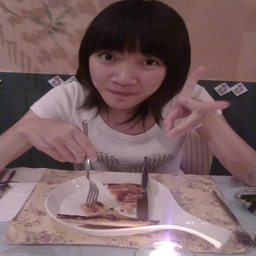
A woman sitting at a table having a plate of food.
A woman holding up the peace sign while at a dinner table.
a person sitting at a table flashing a peace sign
A woman at a table with a unique plate
A young woman is eating from a round shaped plate.